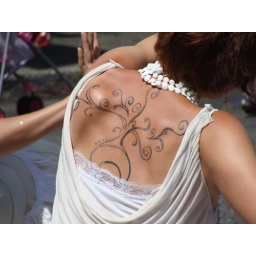
Maybe it's a work in progress , maybe it's a tree or a flower